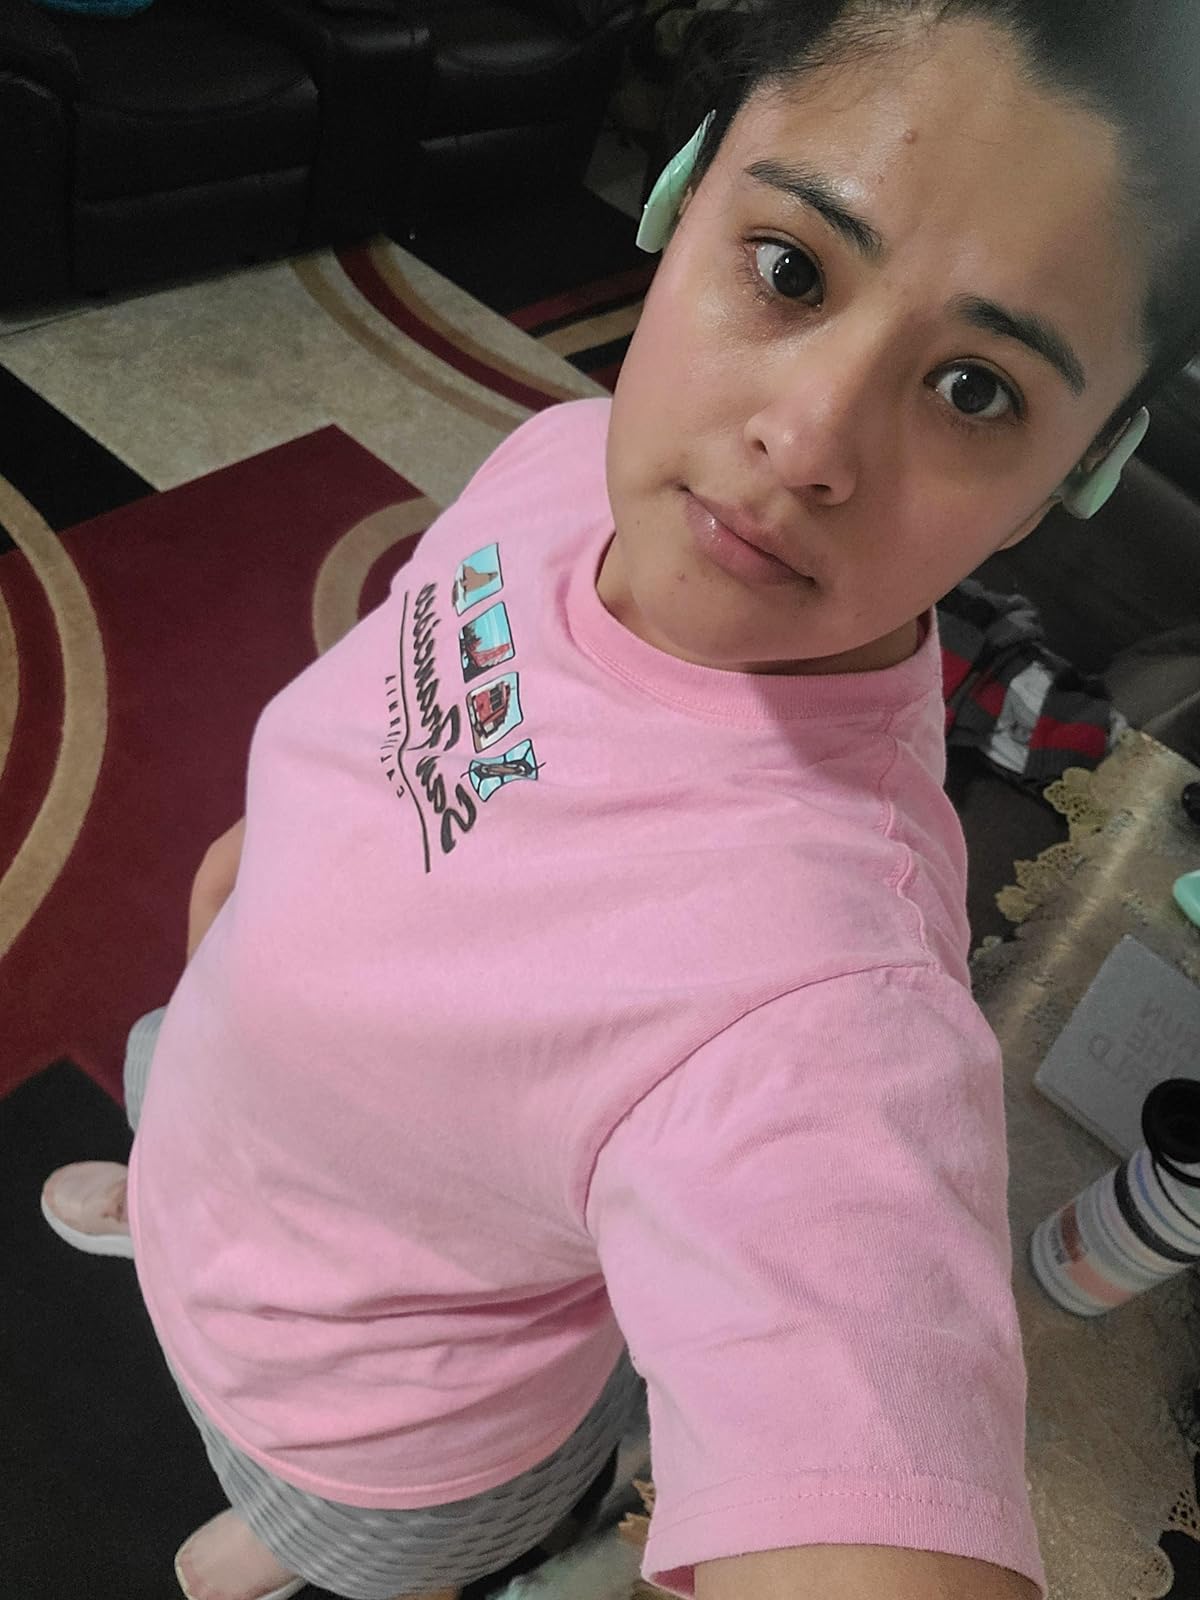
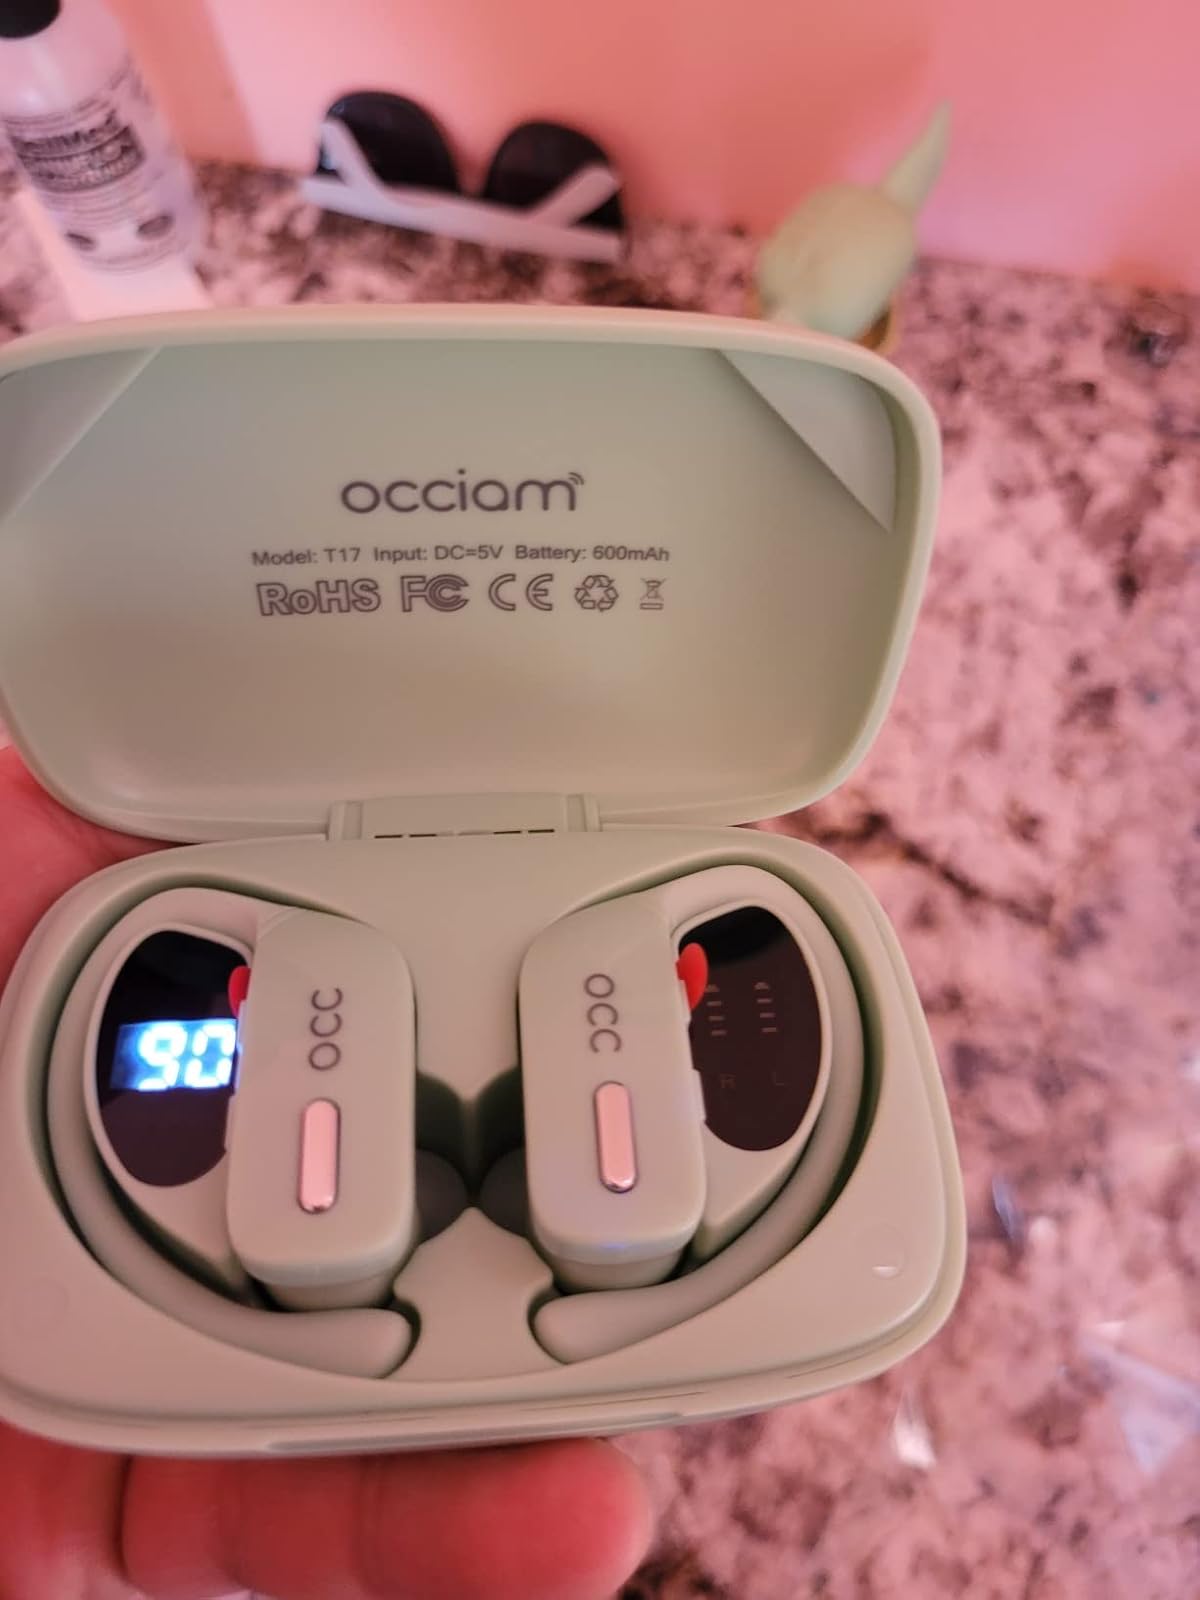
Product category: earbuds
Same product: yes